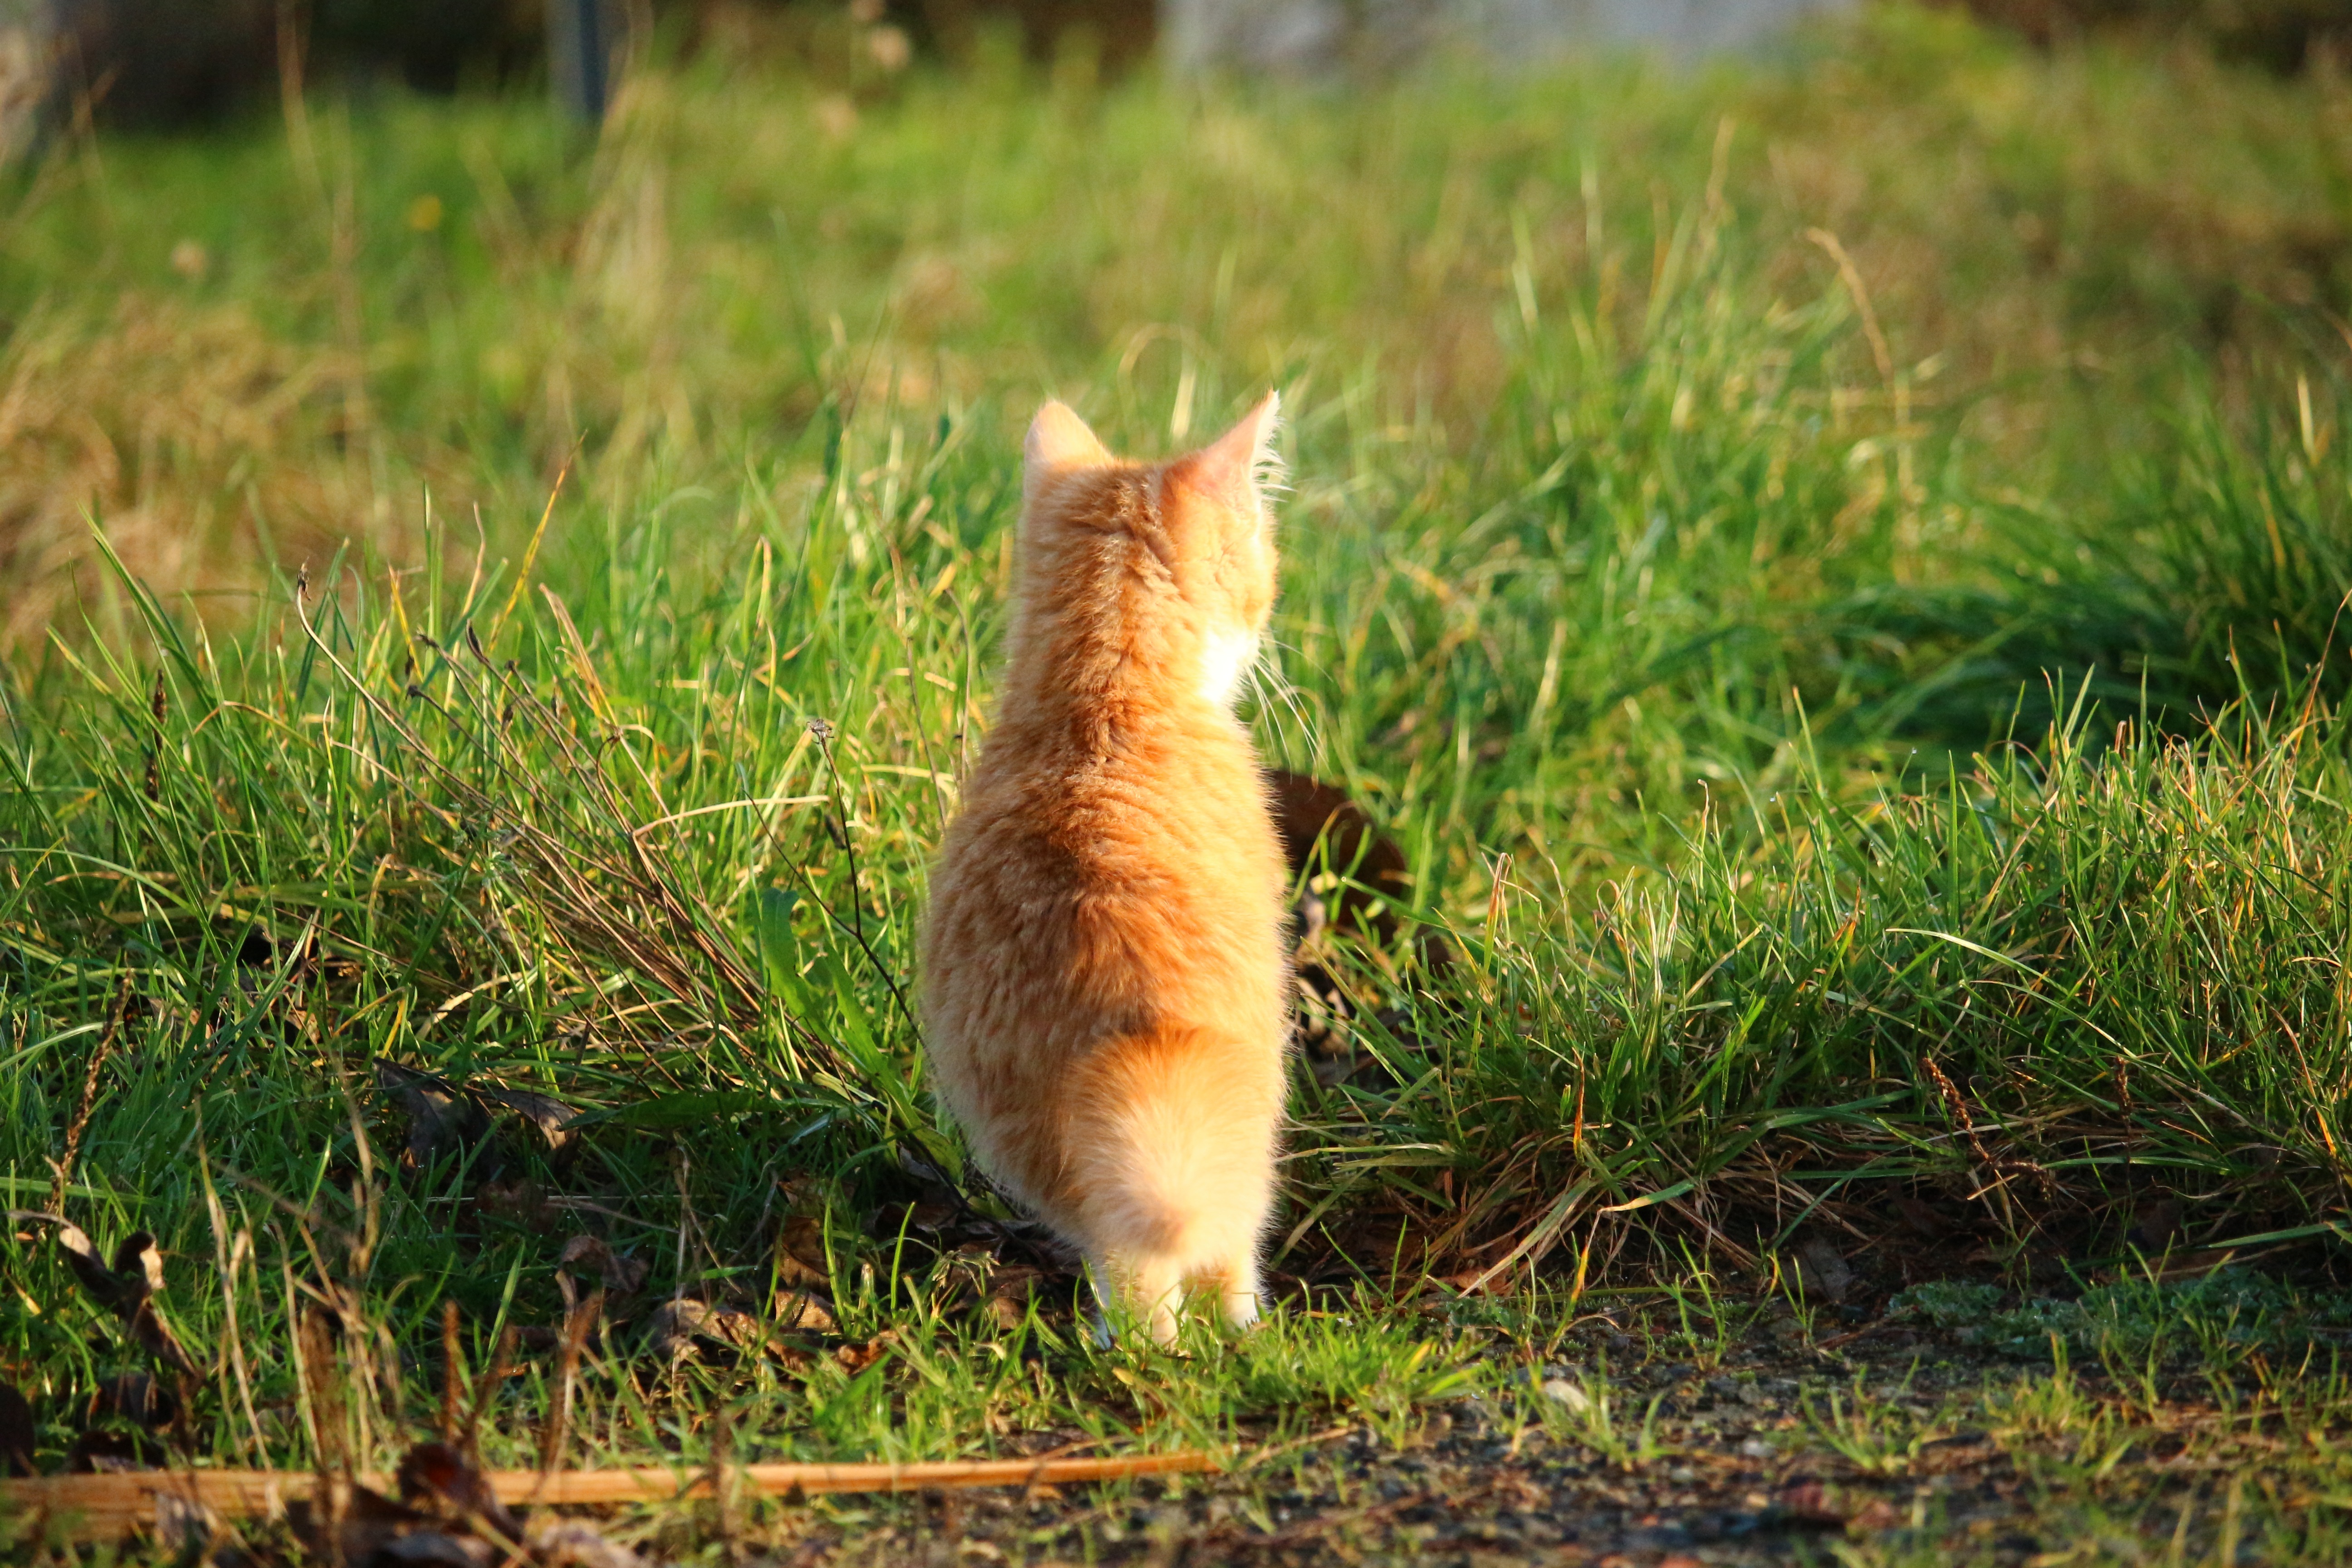
grass, prairie, wildlife, kitten, cat, mammal, fox, fauna, red fox, vertebrate, domestic cat, young cat, red cat, cat baby